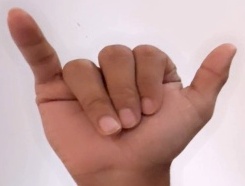
ASL sign: Y